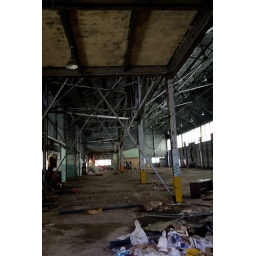
Building in Stephenville seen through an open window that had a rock in front of it to stand on.